All Time Top 1000 Albums

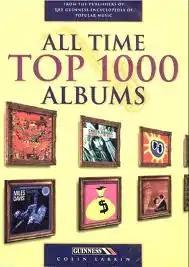
Book cover of the first edition of "All Time Top 1000 Albums"

All Time Top 1000 Albums is a book by Colin Larkin, creator and editor of the "Encyclopedia of Popular Music". The book was first published by Guinness Publishing in 1994. The list presented is the result of over 200,000 votes cast by the public in record shops, universities, schools and the French music trade show MIDEM – and ranked in order. Each album's entry is accompanied by an annotation with a 100-word review, details of its creation, and notes about the band or artist who recorded it.